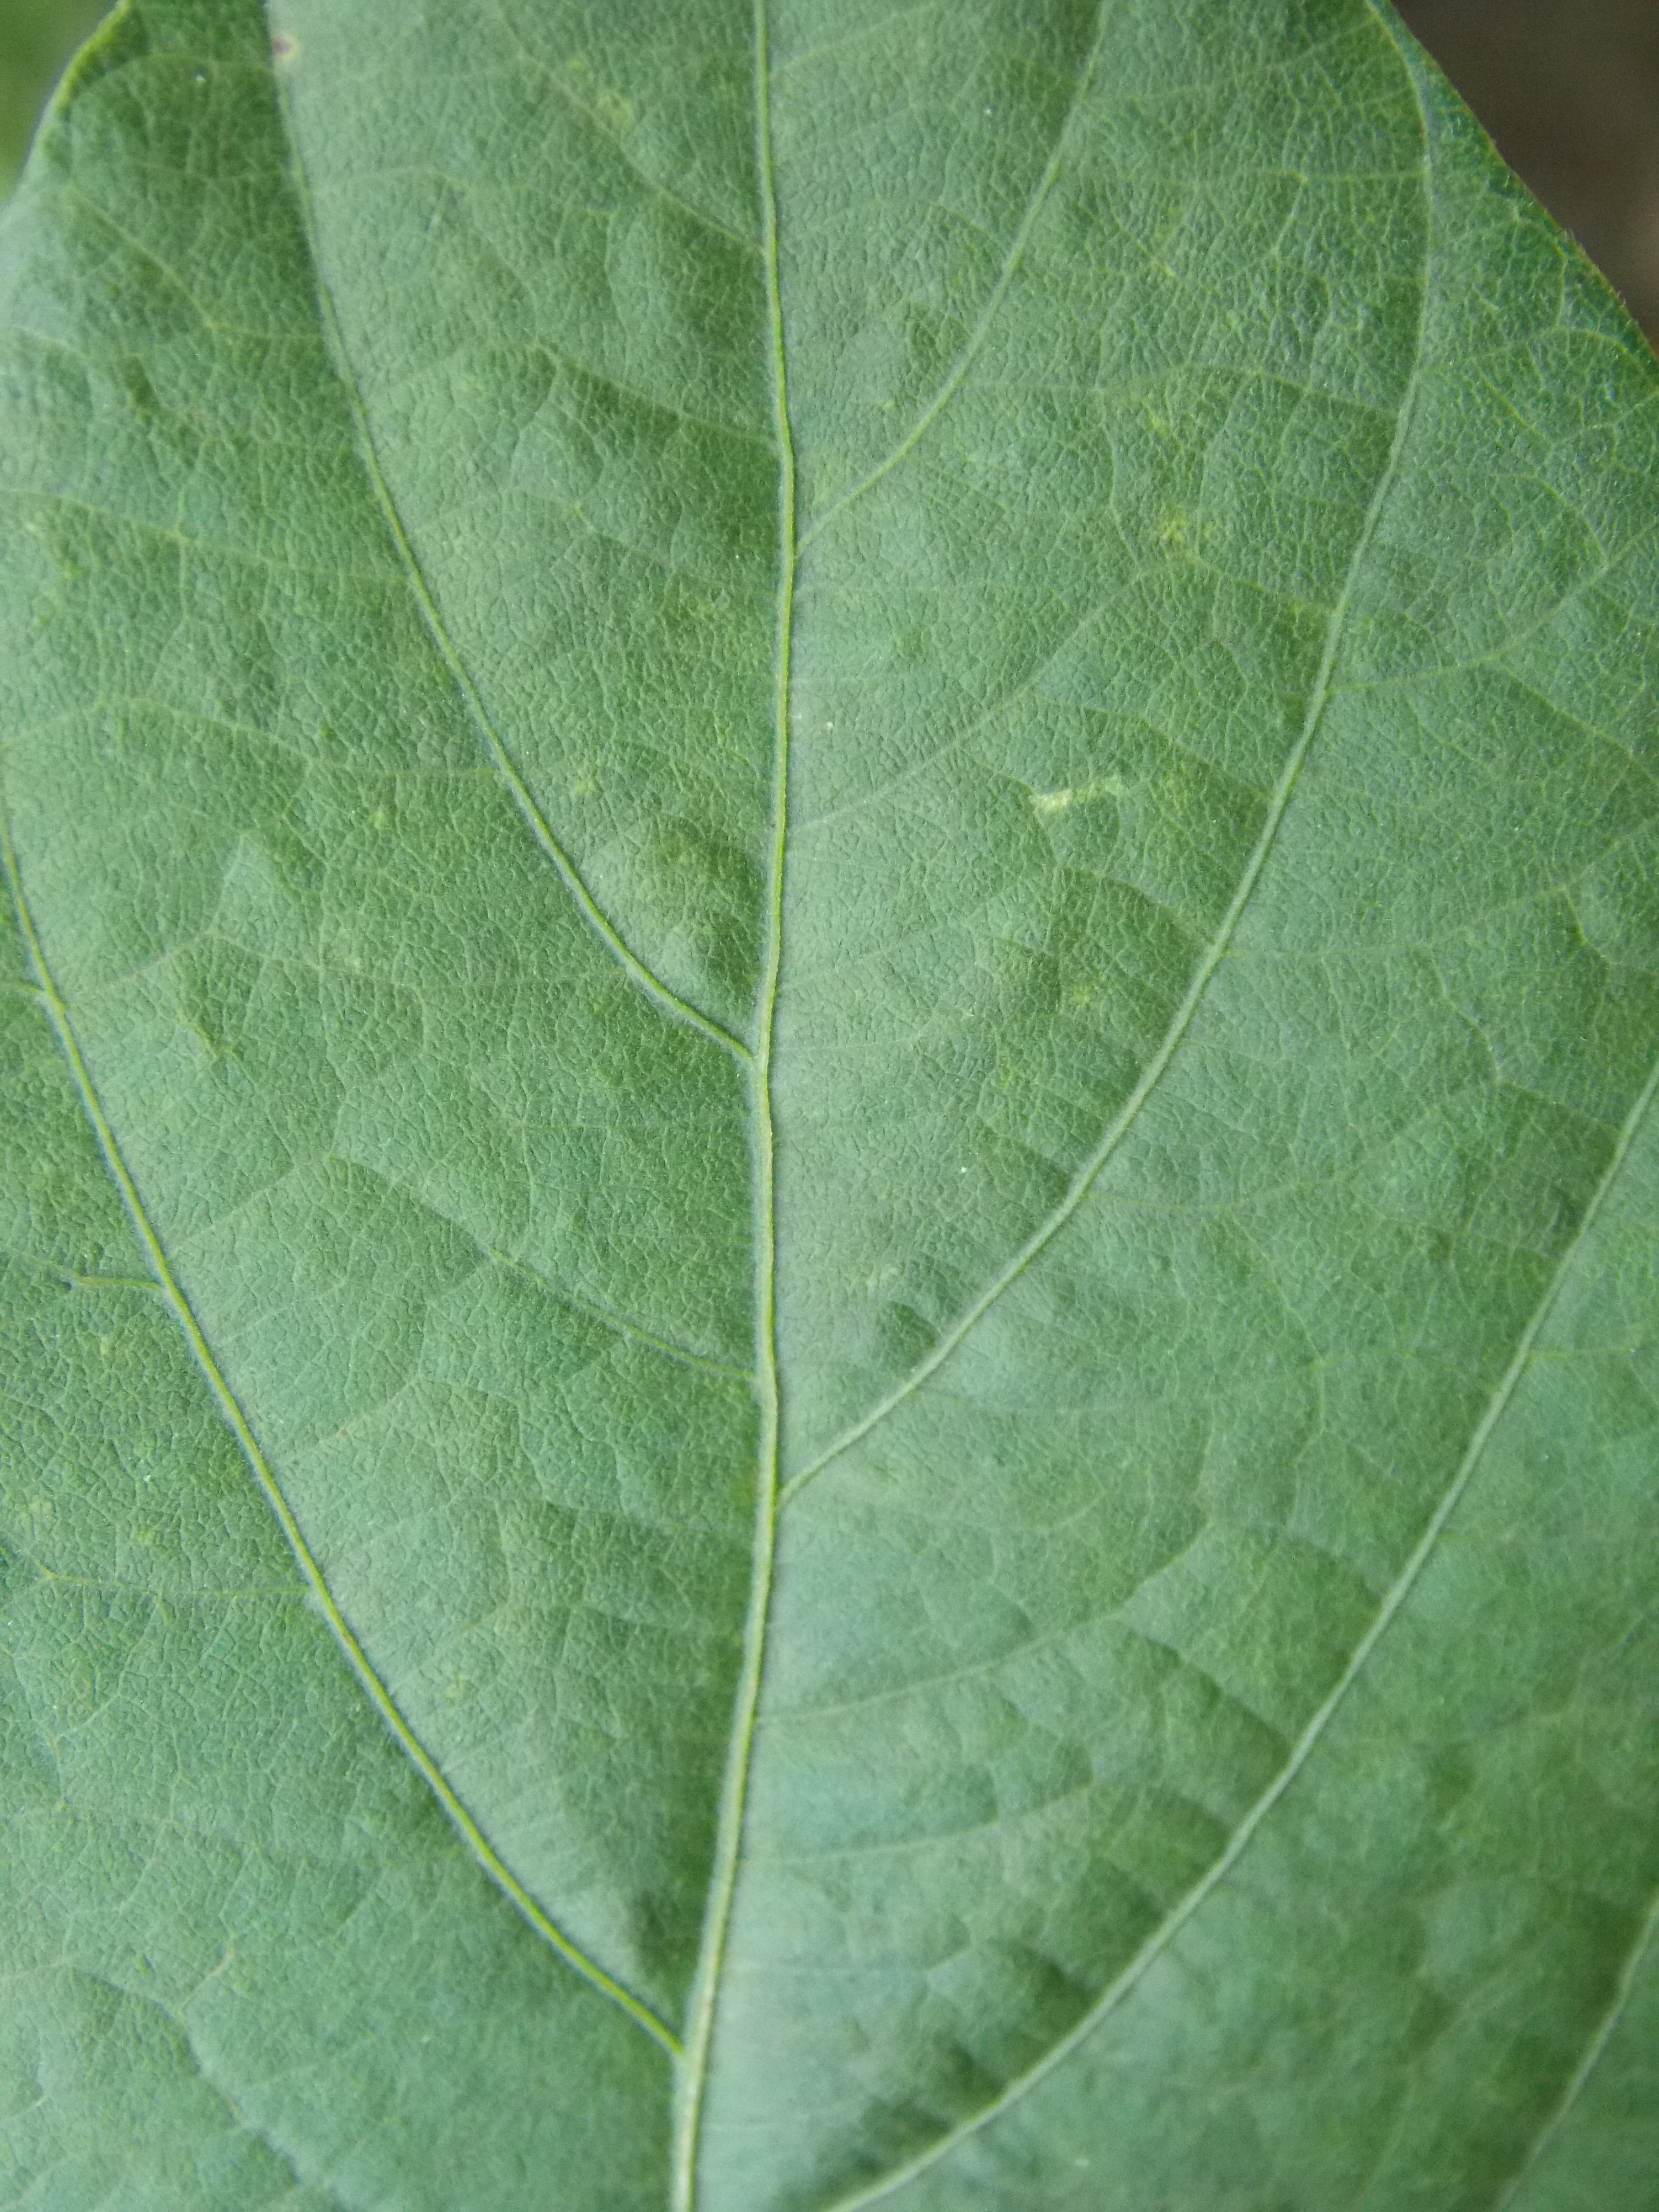
Label: Healthy